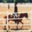
Label: horse